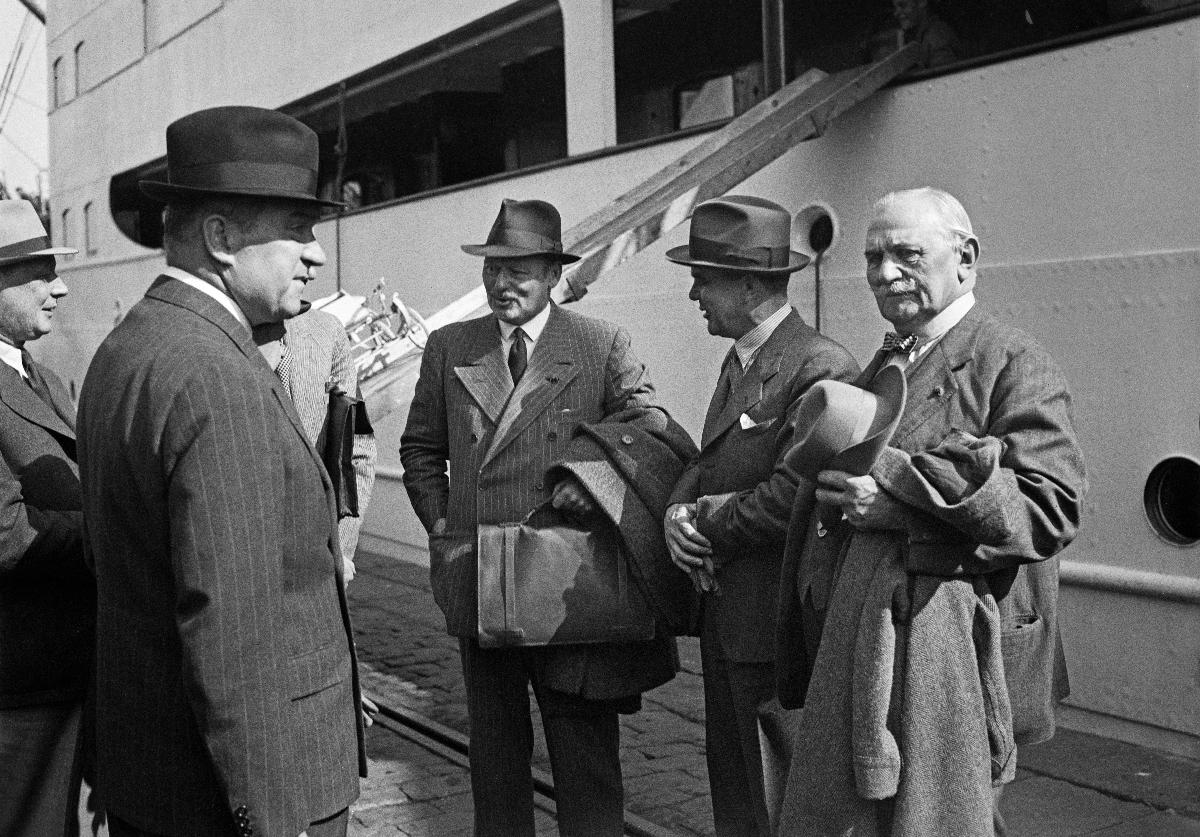
Kansainvälisen olympiakomitean jäseniä Helsingissä
Internationella olympiakommisionens medlemmar i Helsingfors; International Olympic Committee members in Helsinki
sisällön kuvaus: Kansainvälisen olympiakomitean jäseniä Helsingissä 15.6.1939. content description: International Olympic Committee members in Helsinki 15.6.1939. innehållsbeskrivning: Internationella olympiakommisionens medlemmar i Helsingfors 15.6.1939.
Kuvaaja: Sundström, Hugo, kuvaaja
Vuosi: 1939
Paikka: Suomi, Uusimaa, Helsinki
Aiheet: HBL; olympialaiset; komiteat; vierailut; Olympics; committees (general); sports; olympic games; committees; visits; olympiska spelen; kommittéer; sport; kommitteer; besök